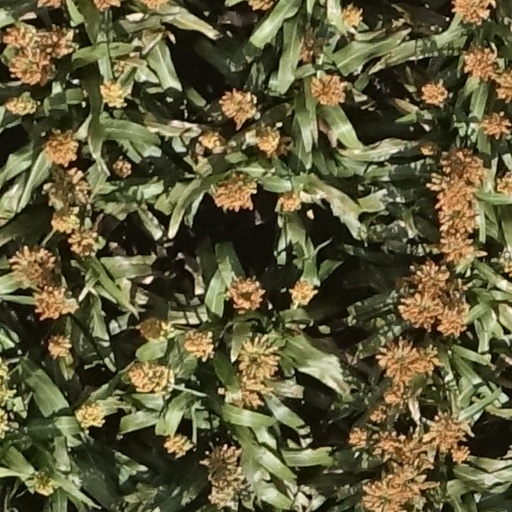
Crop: sorghum